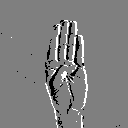
ASL letter: b